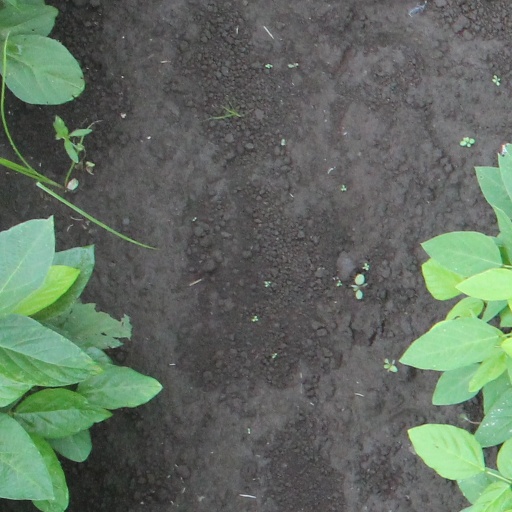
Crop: soybean